Abbey of La Clarté-Dieu

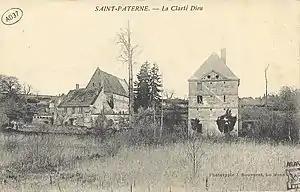
Abbey site (postcard of c. 1900)

The Abbey of La Clarté-Dieu was a Cistercian monastery located in Saint-Paterne-Racan, France. The abbey was founded in 1239 by the executors of Peter des Roches, Bishop of Winchester, as one of a pair, the other being Netley Abbey in Hampshire, England. The bishop had conceived the idea of founding a pair of monasteries some years before and had begun collecting the necessary endowments for them, but his death in 1238 prevented him from completing the project. The first monks arrived at the site in 1240.